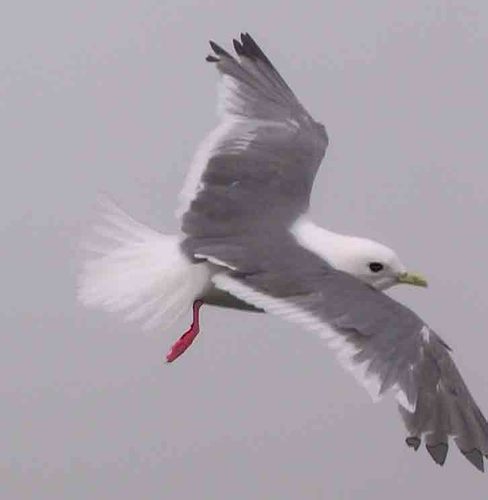
the bird has a white head and tail, gray wings, and red tarsus and feet.
this white bird has a yellow beak, black tipped wings, and pink feet.
this bird is white with red claws and has a long, pointy beak.
the bird has yellow bill that is somewhat curved and small.
this bird is mostly white with a long hooked bill.
a medium bird with bright orange feet, gray wings, and a white face.
this is a white bird with gray wings and red feet, the beak is light yellow.
this bird has a white crown as well as a white belly
this bird has wings that are grey and has red feeta large bird with a white body, a tail that is short, large pink feet, large gray and white striped wings, and a wide pointy beak.
Species: Red Legged Kittiwake